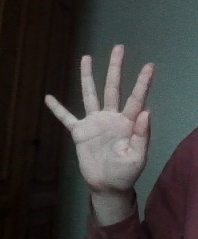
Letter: sheen